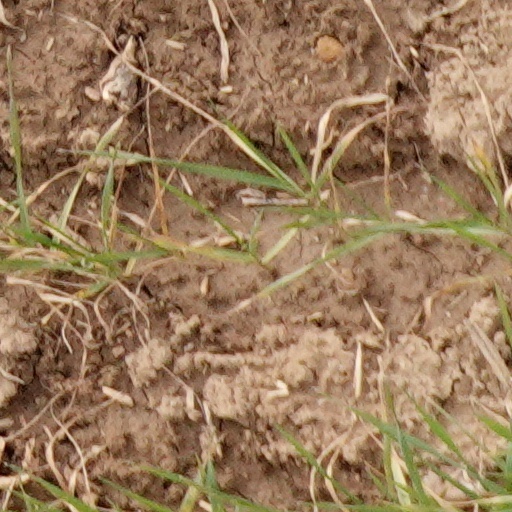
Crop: wheat